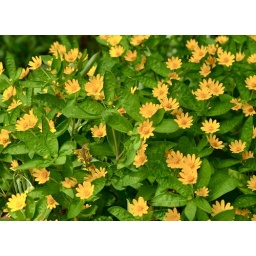
liz in field of flowers large size